Transition metal sulfito complex

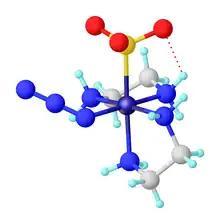
The structure of [Co(ethylenediamine)(SO)N]. Color code: blue = N, red = O, yellow = S.

Transition metal sulfito complexes are coordination compounds containing sulfite (SO) as a ligand. The inventory is large. Few sulfito complexes have commercial applications, but sulfite is a substrate for the molybdoenzyme sulfite oxidase.